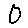
Label: 0